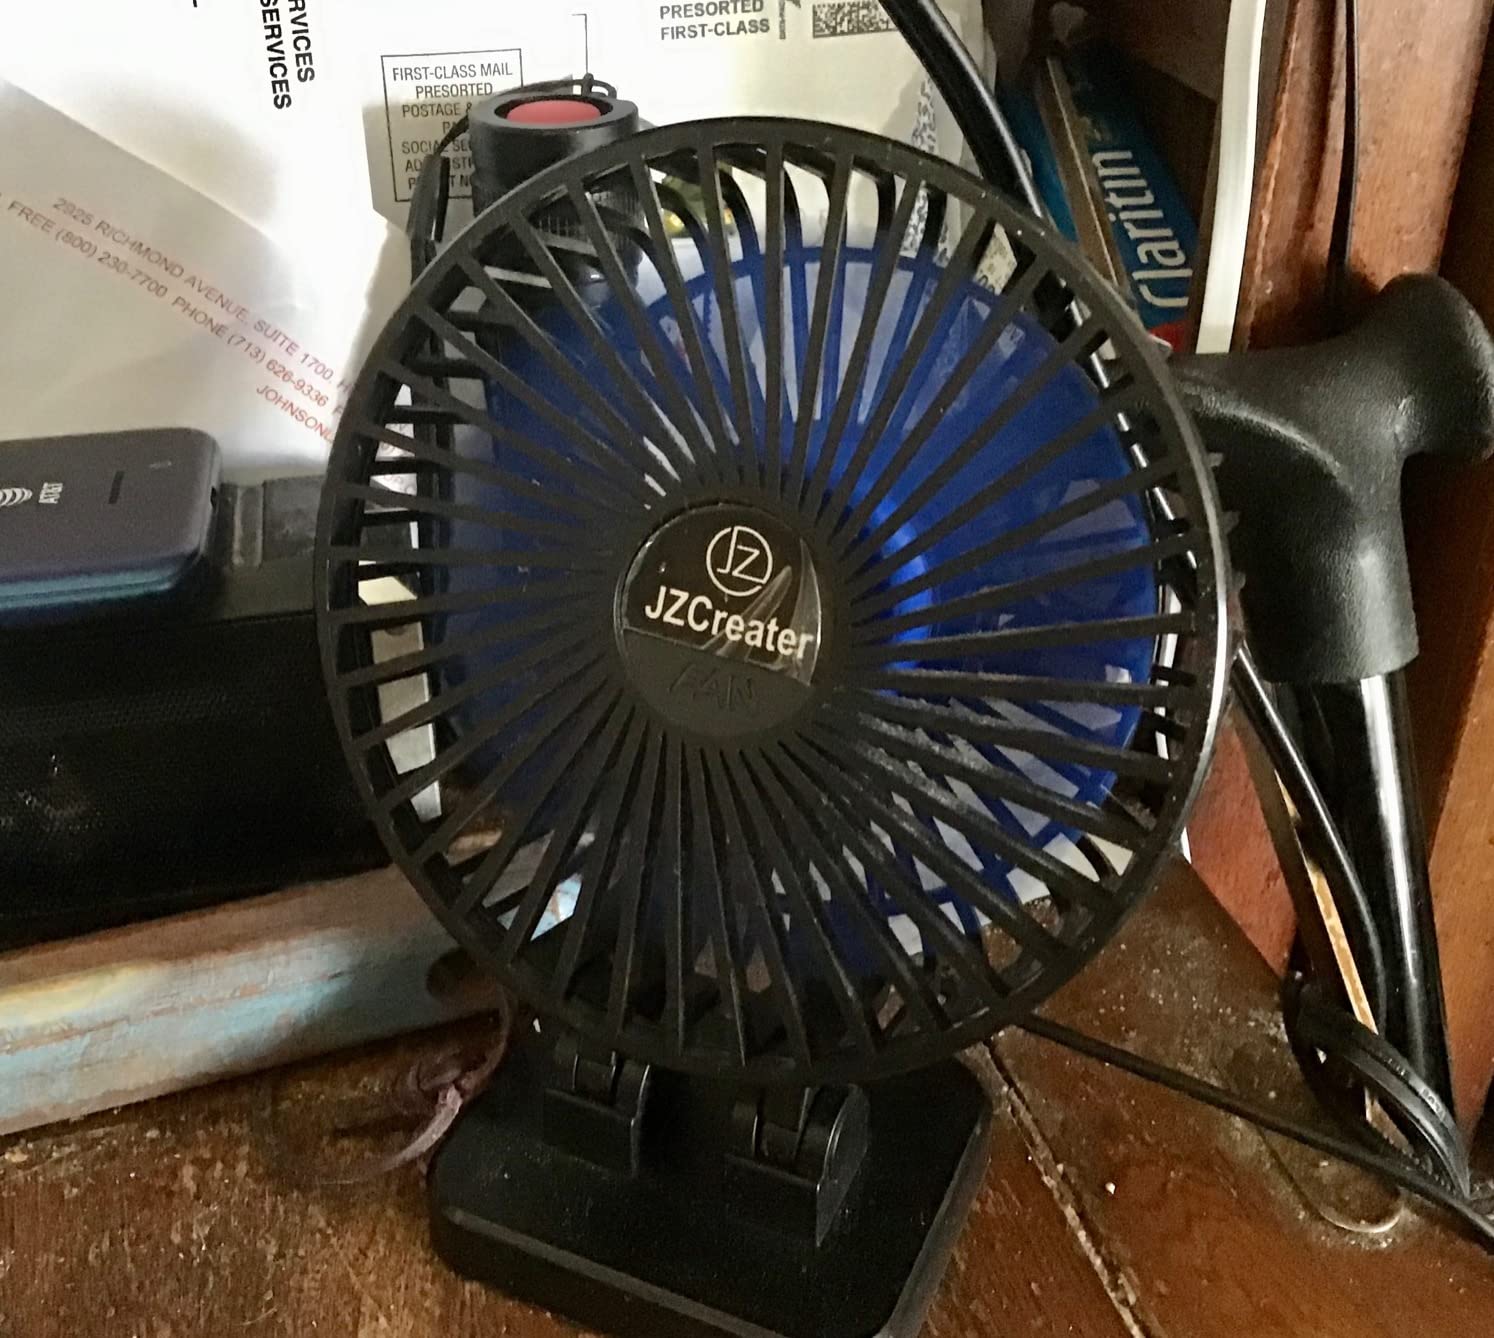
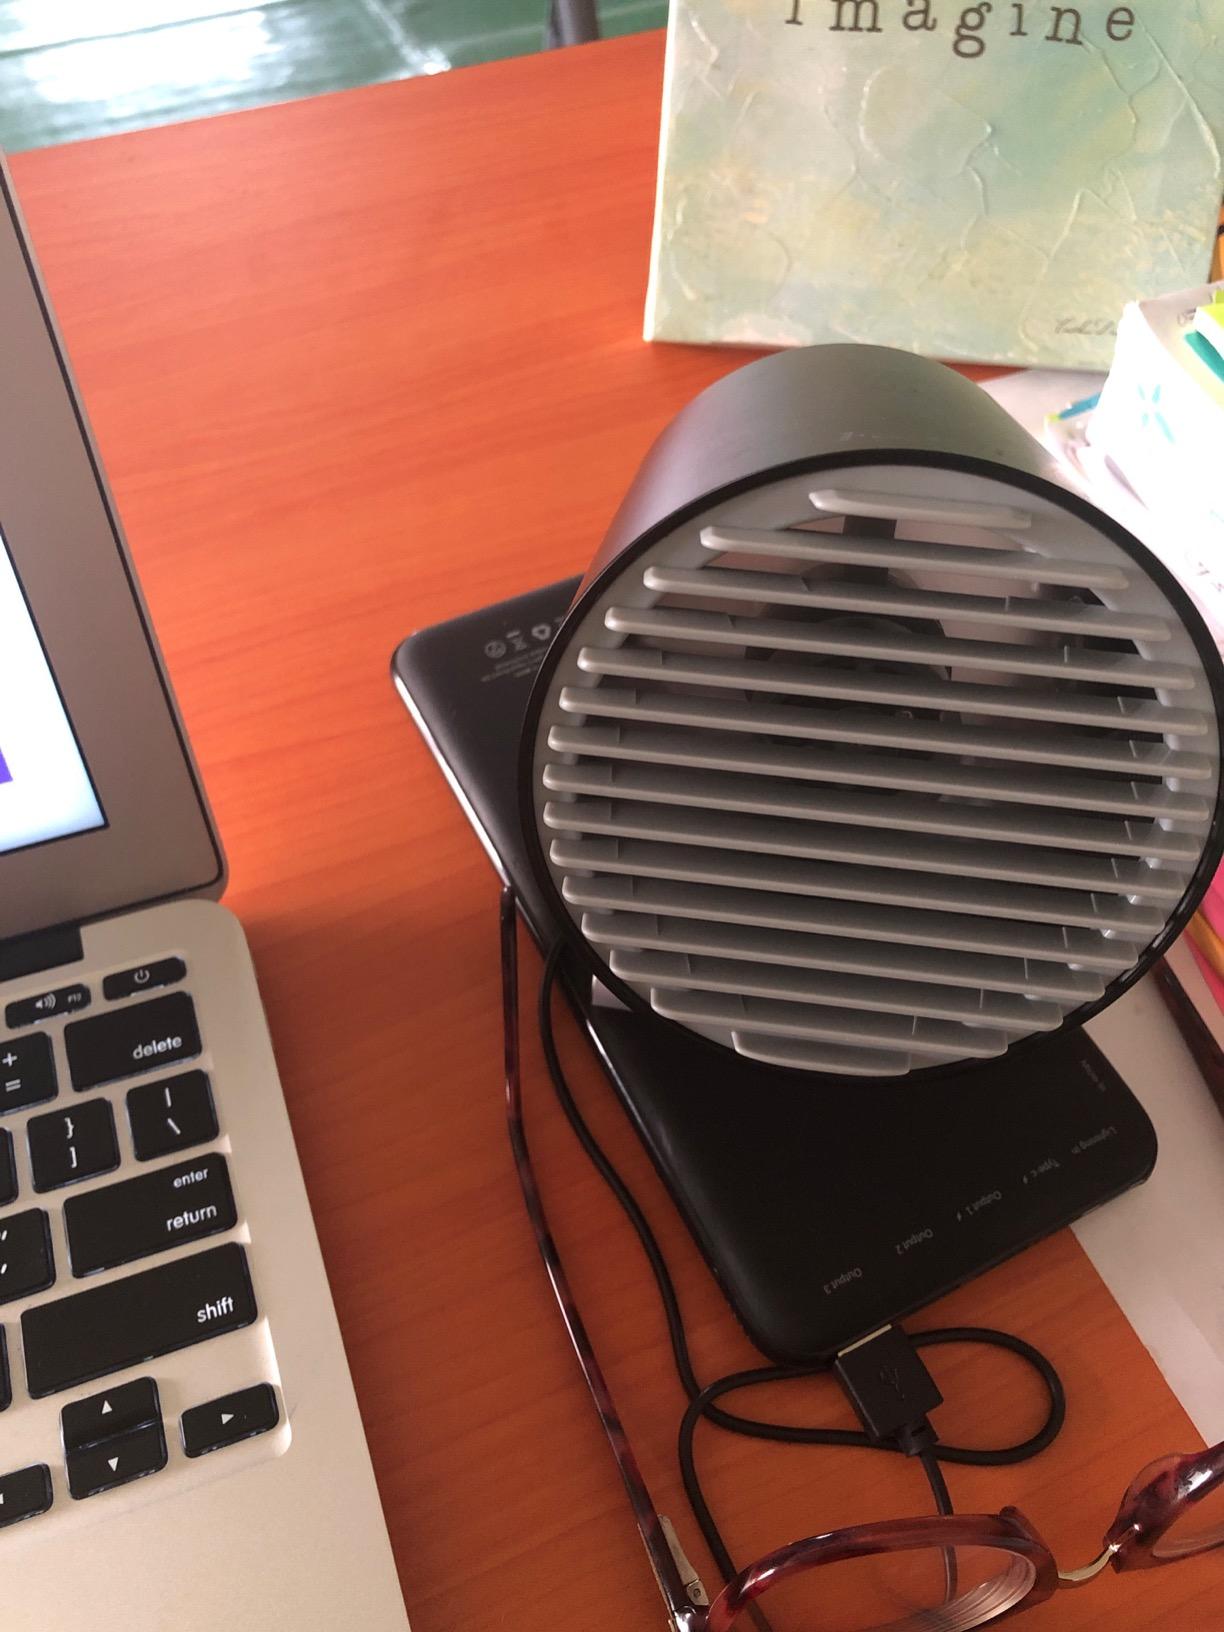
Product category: fan
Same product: no